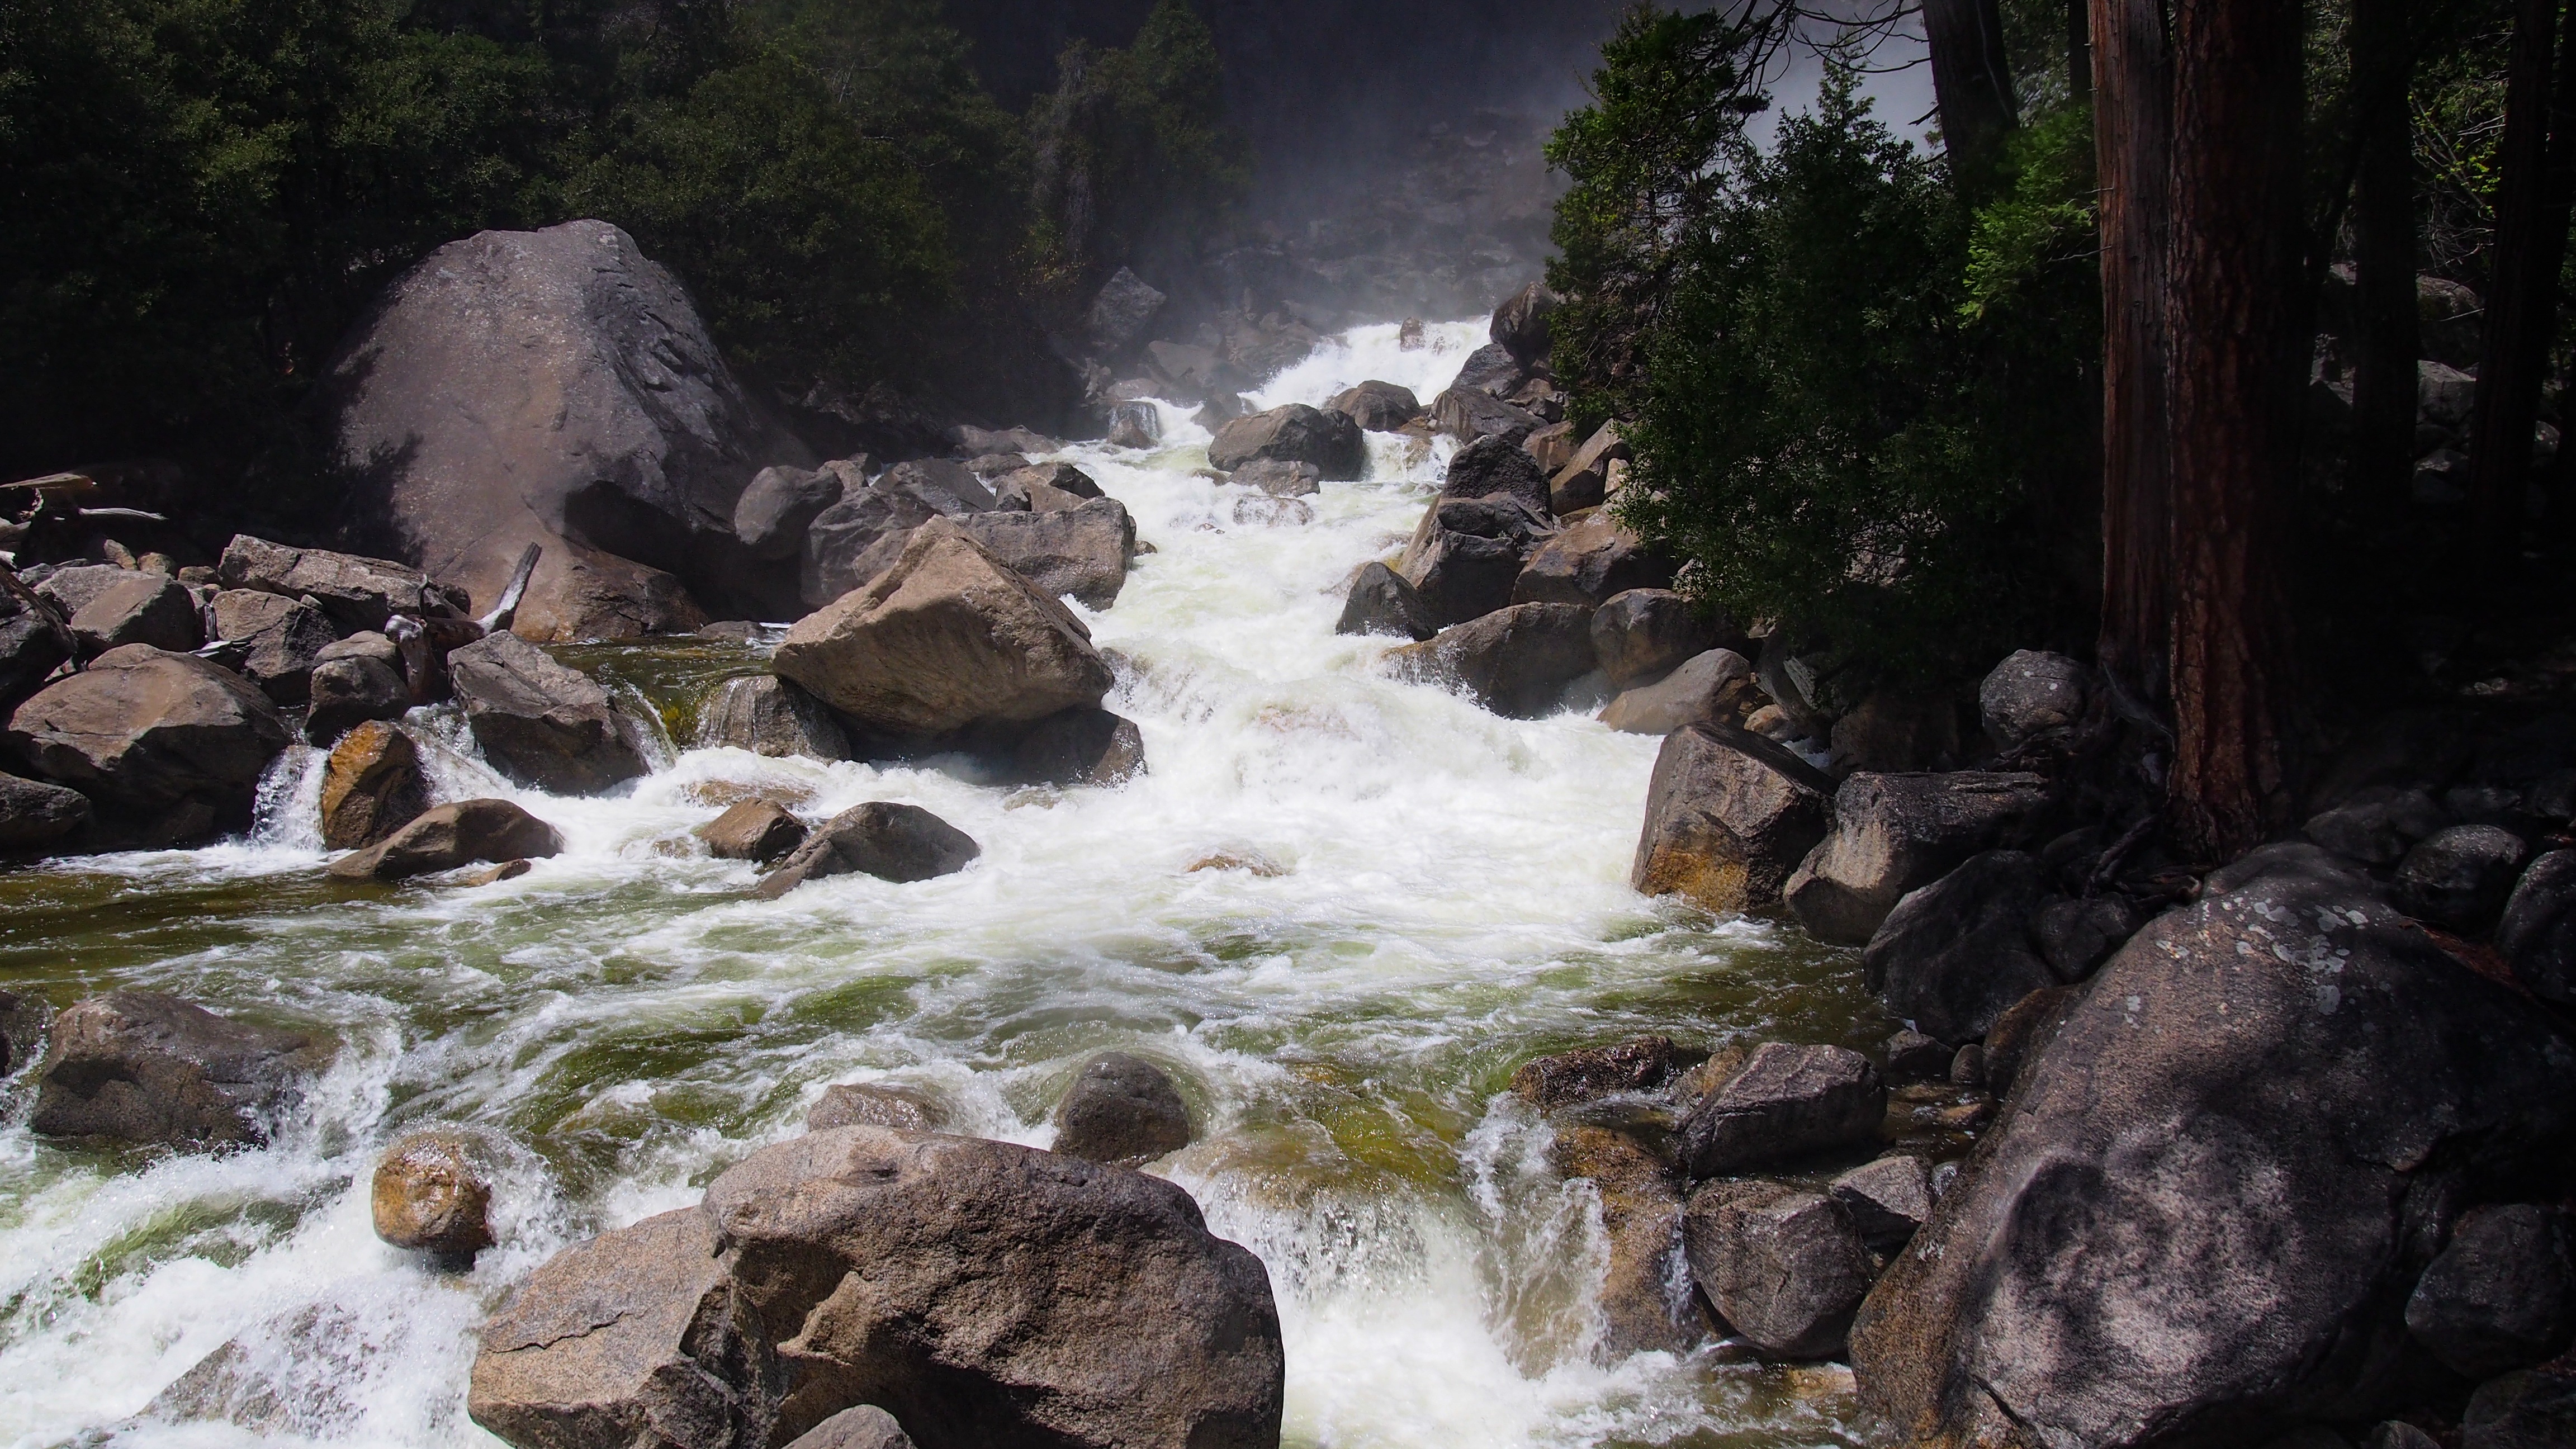
landscape, water, nature, forest, outdoor, rock, waterfall, creek, wilderness, hiking, adventure, river, valley, summer, travel, recreation, environment, stream, green, jungle, scenic, fishing, natural, scenery, rapid, body of water, rocks, water feature, watercourse, wadi, rushing